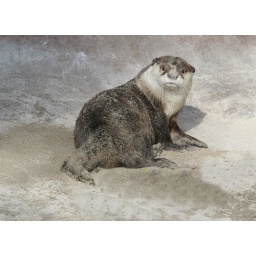
Sea Otter discovers a large crowd and a tour bus have been watching it dancing in the sand